Terry Schroeder

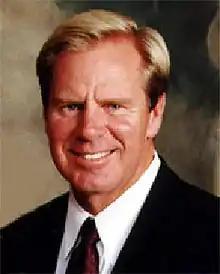

Terry Alan Schroeder, DC (born October 9, 1958) is an American former water polo player who competed in the 1984 Summer Olympics, in the 1988 Summer Olympics, and in the 1992 Summer Olympics. Schroeder is a chiropractor, practicing in Agoura Hills, California. He is a 1986 graduate of Palmer Chiropractic College – West where he met his wife, Lori Schroeder. They have two daughters. He is currently the head water polo coach at Pepperdine University, and has been since 2013. He also coached at Pepperdine from 1986 to 2005, but left to become the head coach for the United States Olympic team before returning to Pepperdine.